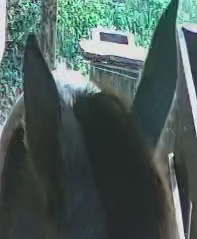
Face region: ears (position_of_ears)
Pain indicator: moderately_present